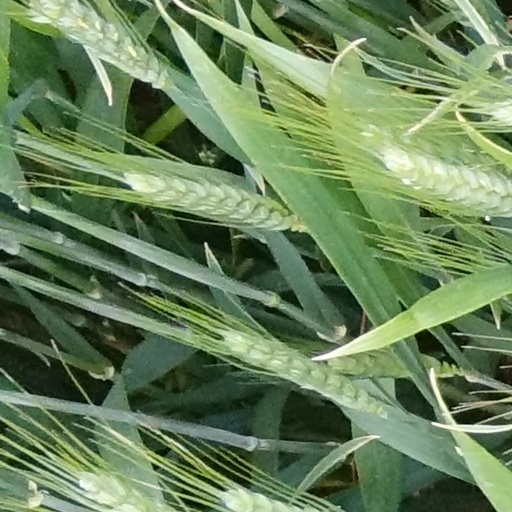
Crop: wheat